John R. Gorman

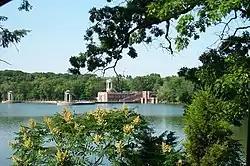
St. Mary of the Lake Seminary, Mundelein, Illinois (2008)

On May 1, 1956, Gorman was ordained a priest for the Archdiocese of Chicago at Saint Mary of the Lake by Cardinal Samuel Stritch. After his ordination, the archdiocese assigned Gorman as an associate pastor in the Chicago parishes of St. Andrew, St. Odilo, and St. Nicholas of Tolentine. At the same time, he served was a faculty member at Archbishop Quigley, the Niles College Seminary in Chicago, the Loyola Pastoral Studies Institute in Chicago, and the Notre Dame University summer school.